Grosmont Town Hall

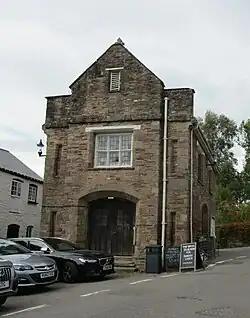
Grosmont Town Hall

Grosmont Town Hall is a municipal building in Grosmont, Monmouthshire, Wales. The structure, which is the meeting place of Grosmont Community Council, is a Grade II listed building.